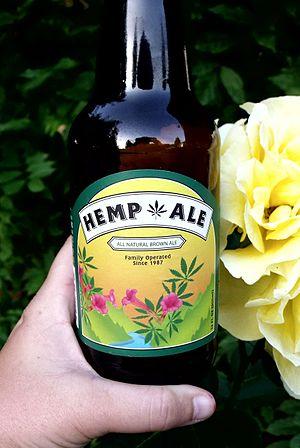
Le cannabis est un genre botanique qui rassemble des plantes annuelles de la famille des Cannabaceae. Ce sont toutes des plantes originaires d'Asie centrale ou d'Asie du Sud. La classification dans ce genre est encore discutée. Selon la majorité des auteurs il contiendrait une seule espèce, le Chanvre cultivé, parfois subdivisée en plusieurs sous-espèces, généralement sativa, indica et ruderalis, tandis que d'autres considèrent que ce sont de simples variétés. Les plantes riches en fibres et pauvres en Tétrahydrocannabinol donnent le « chanvre agricole » qui pousse dans les pays tempérés, exploité pour ses sous-produits aux usages industriels variés, tandis que le « chanvre indien », qui pousse en climat équatorial, est au contraire très riche en résine et exploité surtout pour ses propriétés médicales et psychotropes.